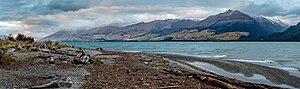
Le lac Wanaka est un lac de l'île du Sud en Nouvelle-Zélande, située dans la région d'Otago à une altitude de 300 m. Recouvrant 192 km², il est le quatrième plus grand lac de la Nouvelle-Zélande. Sa profondeur maximale est estimée à 300 m.